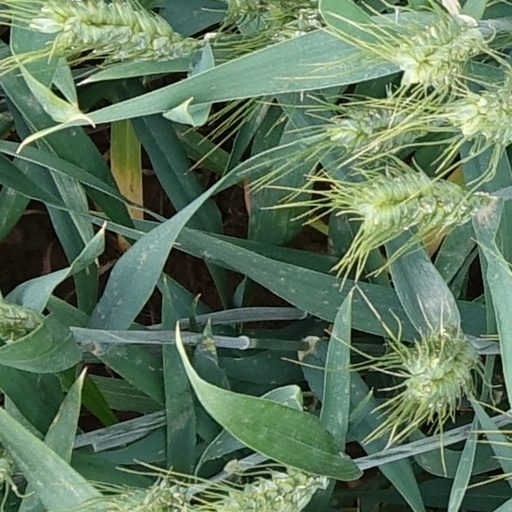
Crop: wheat